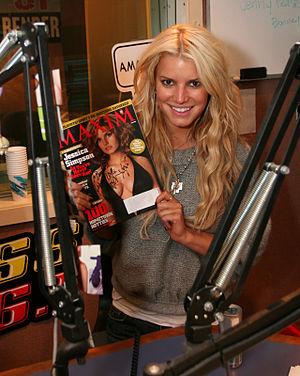
Un clip, vidéoclip ou clip vidéo, est une réalisation multimédia, principalement audiovisuelle et communément courte, réalisée comme support d’un morceau de musique ou d'une chanson. Le terme vient d'un faux anglicisme qui signifie en anglais « pincer ». La destination originelle d'un clip est de faire la promotion d’un groupe ou d'une musique, in fine d’un album, parfois même d'un film, à partir du titre musical principal.
Jessica Simpson Johnson est une actrice, chanteuse, styliste et personnalité de la télévision américaine. Depuis 1999, Jessica enregistre de nombreuses chansons, joue dans plusieurs films, séries télévisées et publicités, et lance également sa propre marque de vêtements et accessoires ainsi que de produits de beauté. Elle s'est également engagée dans de nombreuses œuvres caritatives.
Maximal est un magazine mensuel masculin. Il est connu pour ses photographies dénudées de célèbres actrices, chanteuses ou modèles.